Hotel Normandie (Los Angeles)

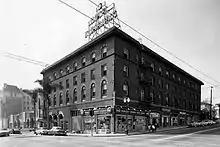
Hotel Normandie in the 1940s, Looking SW at the intersection of 6th and Normandie

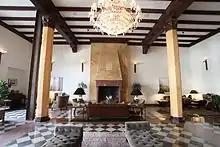
Fully restored lobby with original Moorish details (2016)

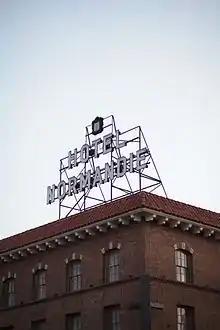
The rooftop sign from the 1940s, taken in 2016.

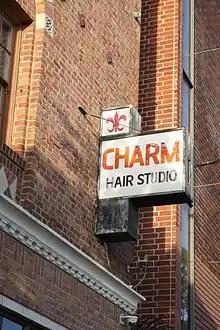
Original signage from a barber shop that once occupied part of the hotel's retail space

In March 1925, plans for the four-story store and hotel building were prepared for Karl Elliot by Architects Walker & Eisen. It was projected to cost $200,000 and would have stores on the first floor, with a hundred rooms on the upper floors. In 1931, it was selected as the official hotel for Stanford University alumni, as well as the University of Southern California and the University of California Los Angeles.